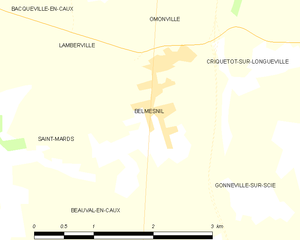
Carte des communes françaises Belmesnil